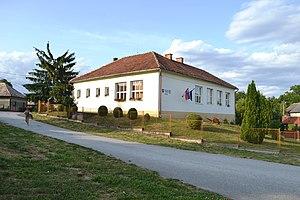
Zacharovce est un village de Slovaquie situé dans la région de Banská Bystrica.